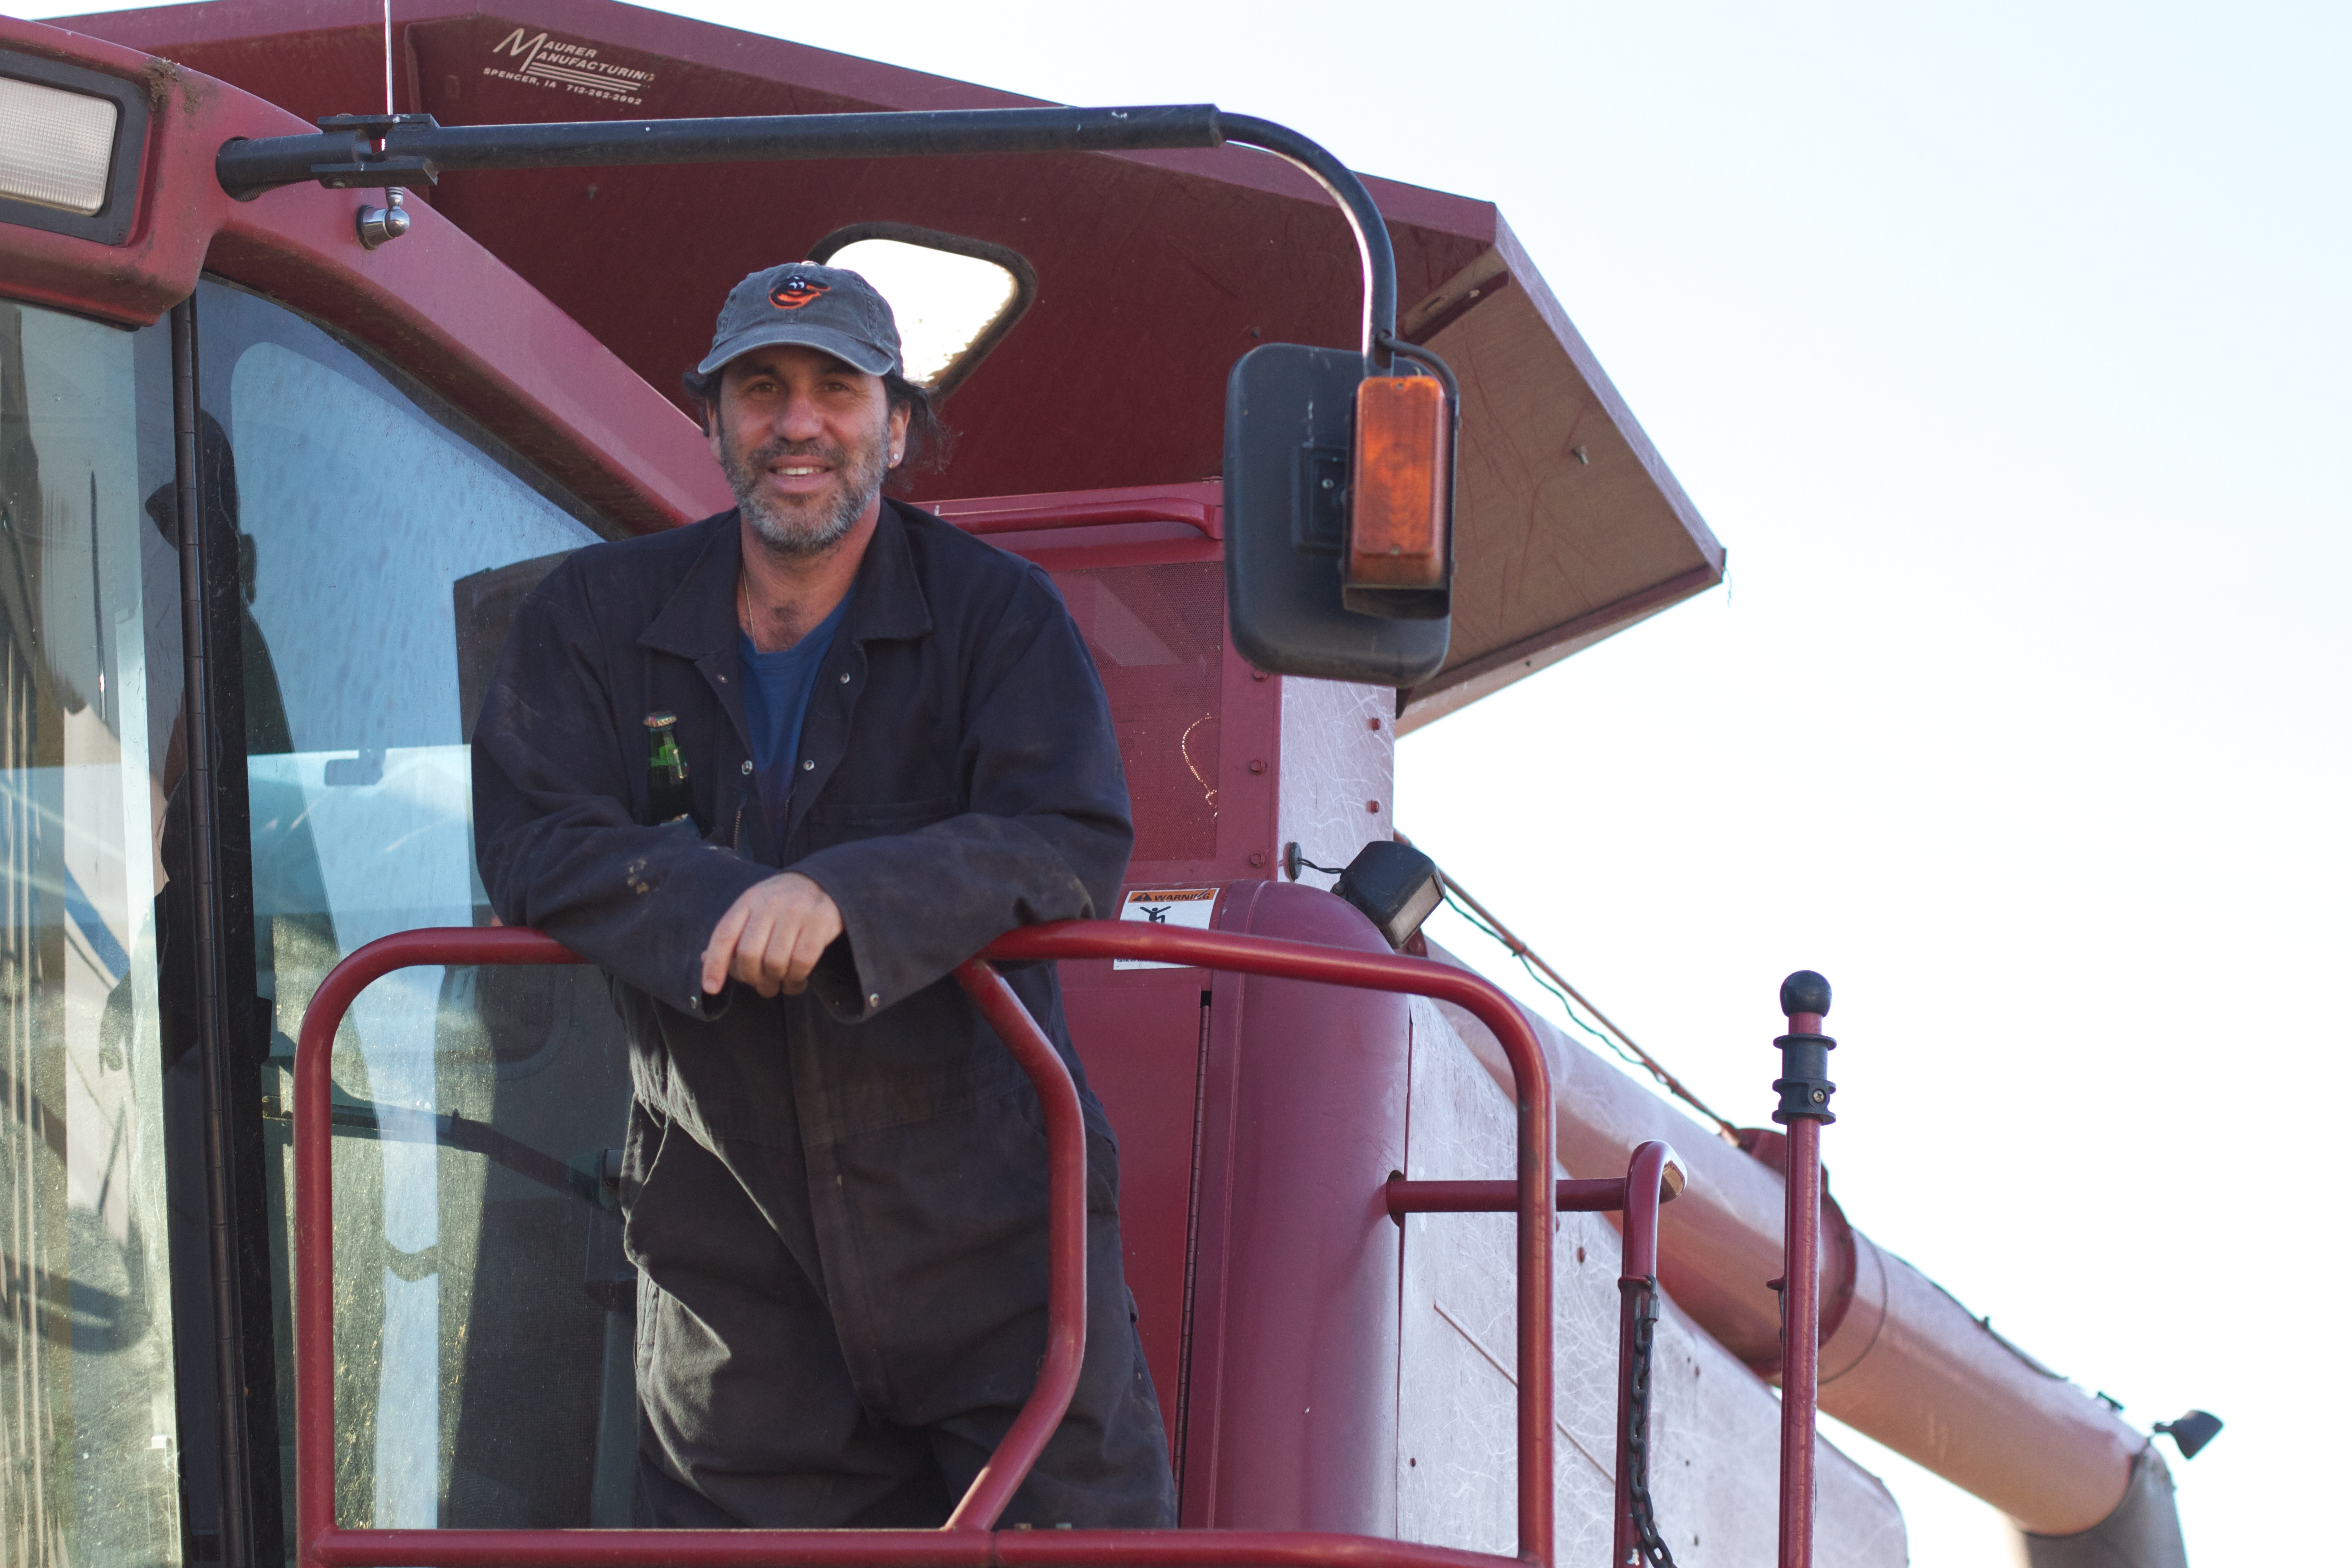
transport, vehicle, me, alan, alanlevine